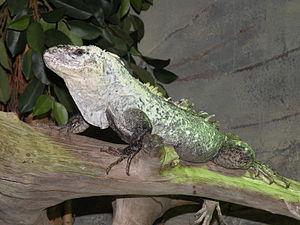
Ctenosaura bakeri est une espèce de sauriens de la famille des Iguanidae. En français elle est appelée Iguane à queue épineuse de l'île d'Útila ou Iguane noir d'Útila. C'est une espèce de Ctenosaura en danger critique d'extinction, endémique de l'île d'Útila, une des Islas de la Bahía au large de la côte du Honduras.